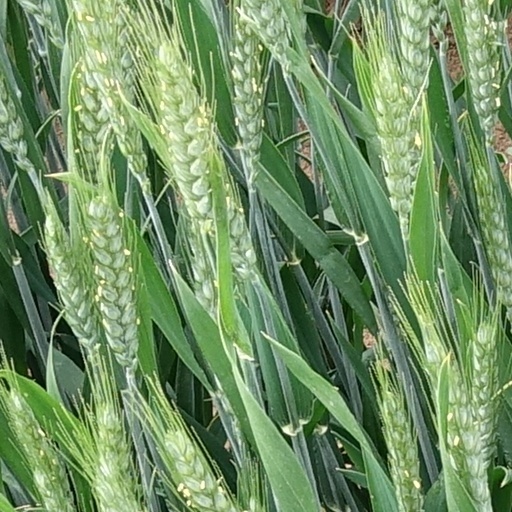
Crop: wheat